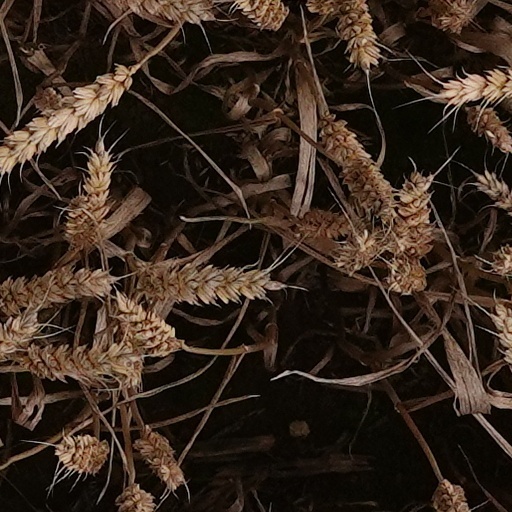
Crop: wheat